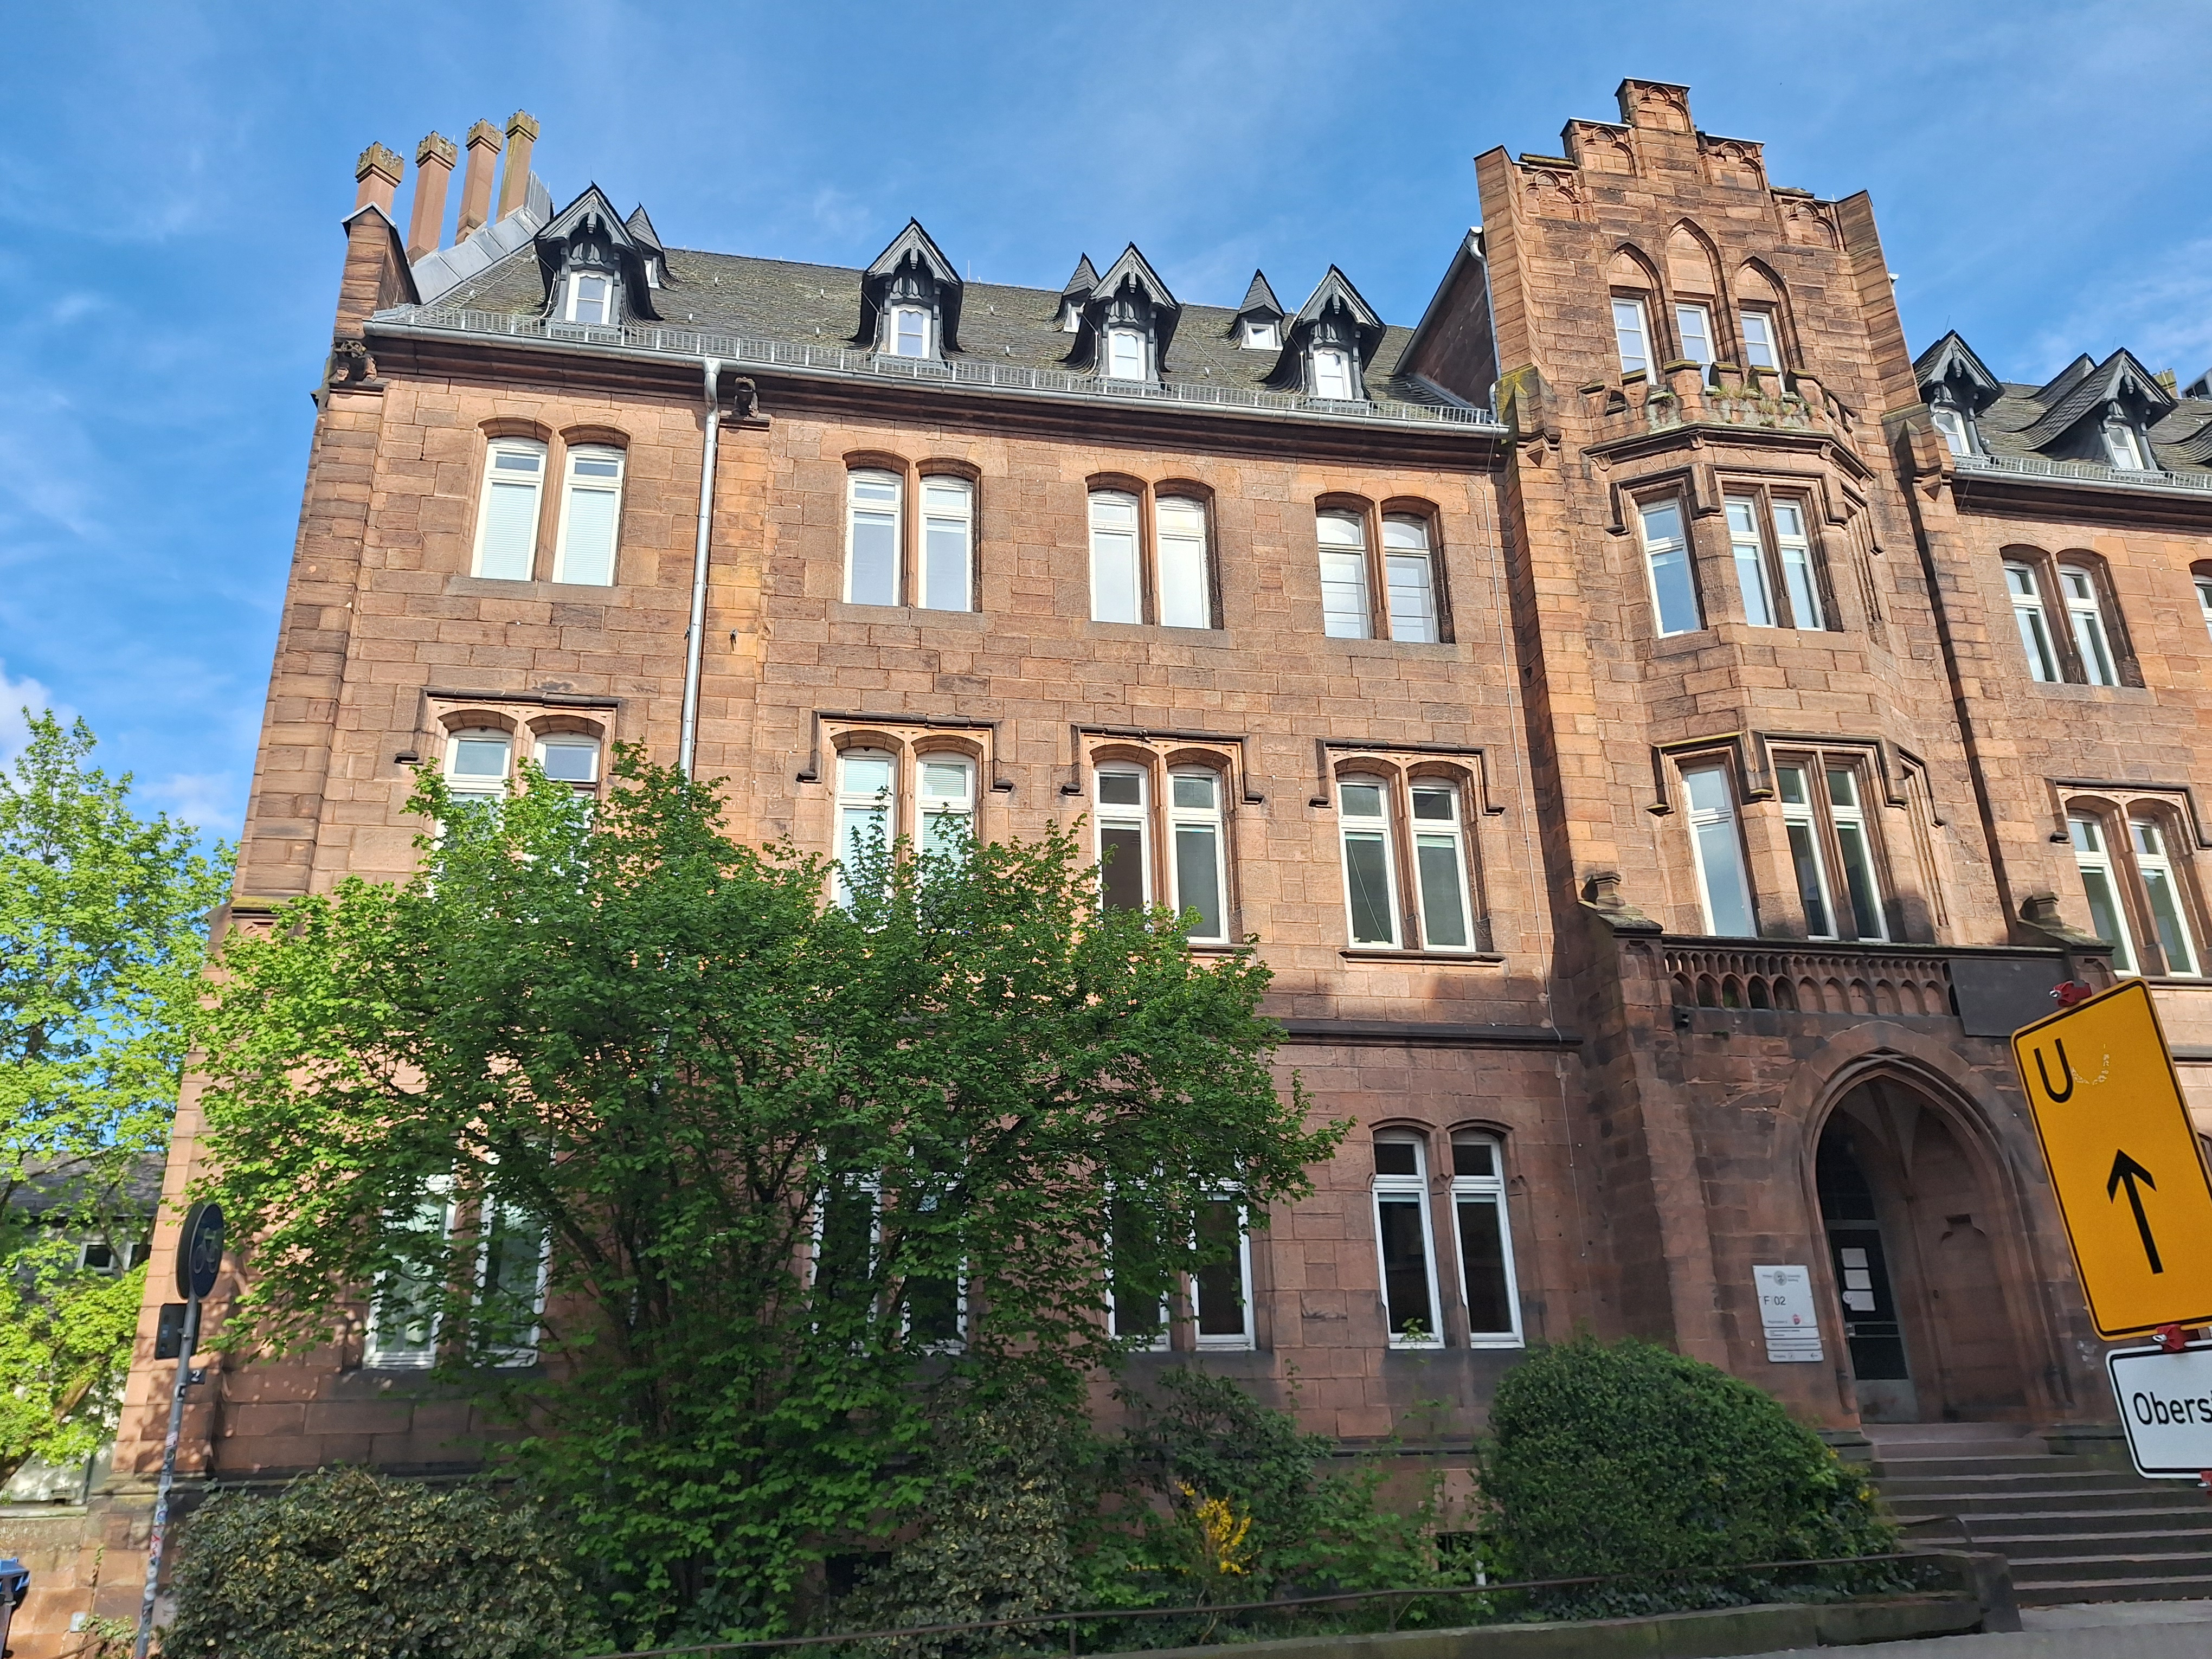
Building: Pilgrimstein 2